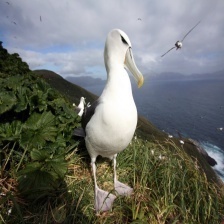
Species: ALBATROSS
Scientific name: DIOMEDEIDAE